Question: Where is the horse?
Tambaya: Ina dokin?
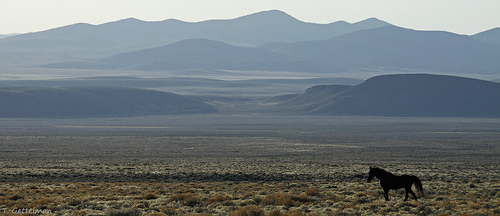
Answer: In the field.
Amsa: A cikin filin.